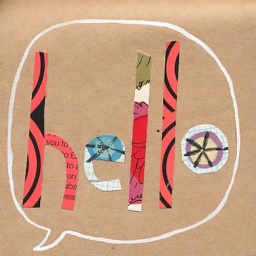
Cut paper and white ink in my brown paper sketch book.